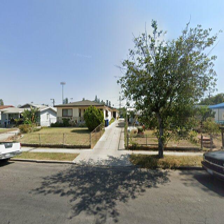
Label: streetView